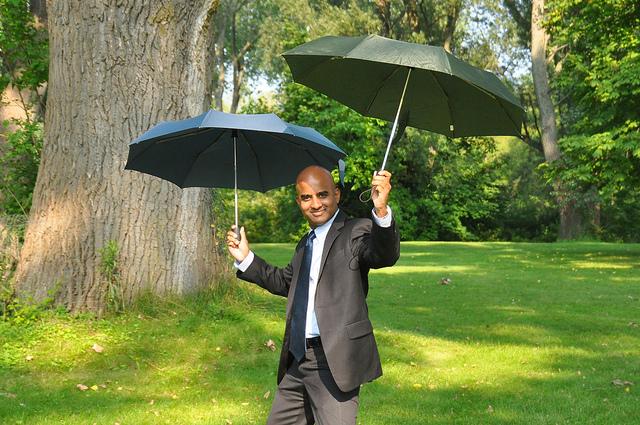
The man smiles while holding two umbrellas in each hand.